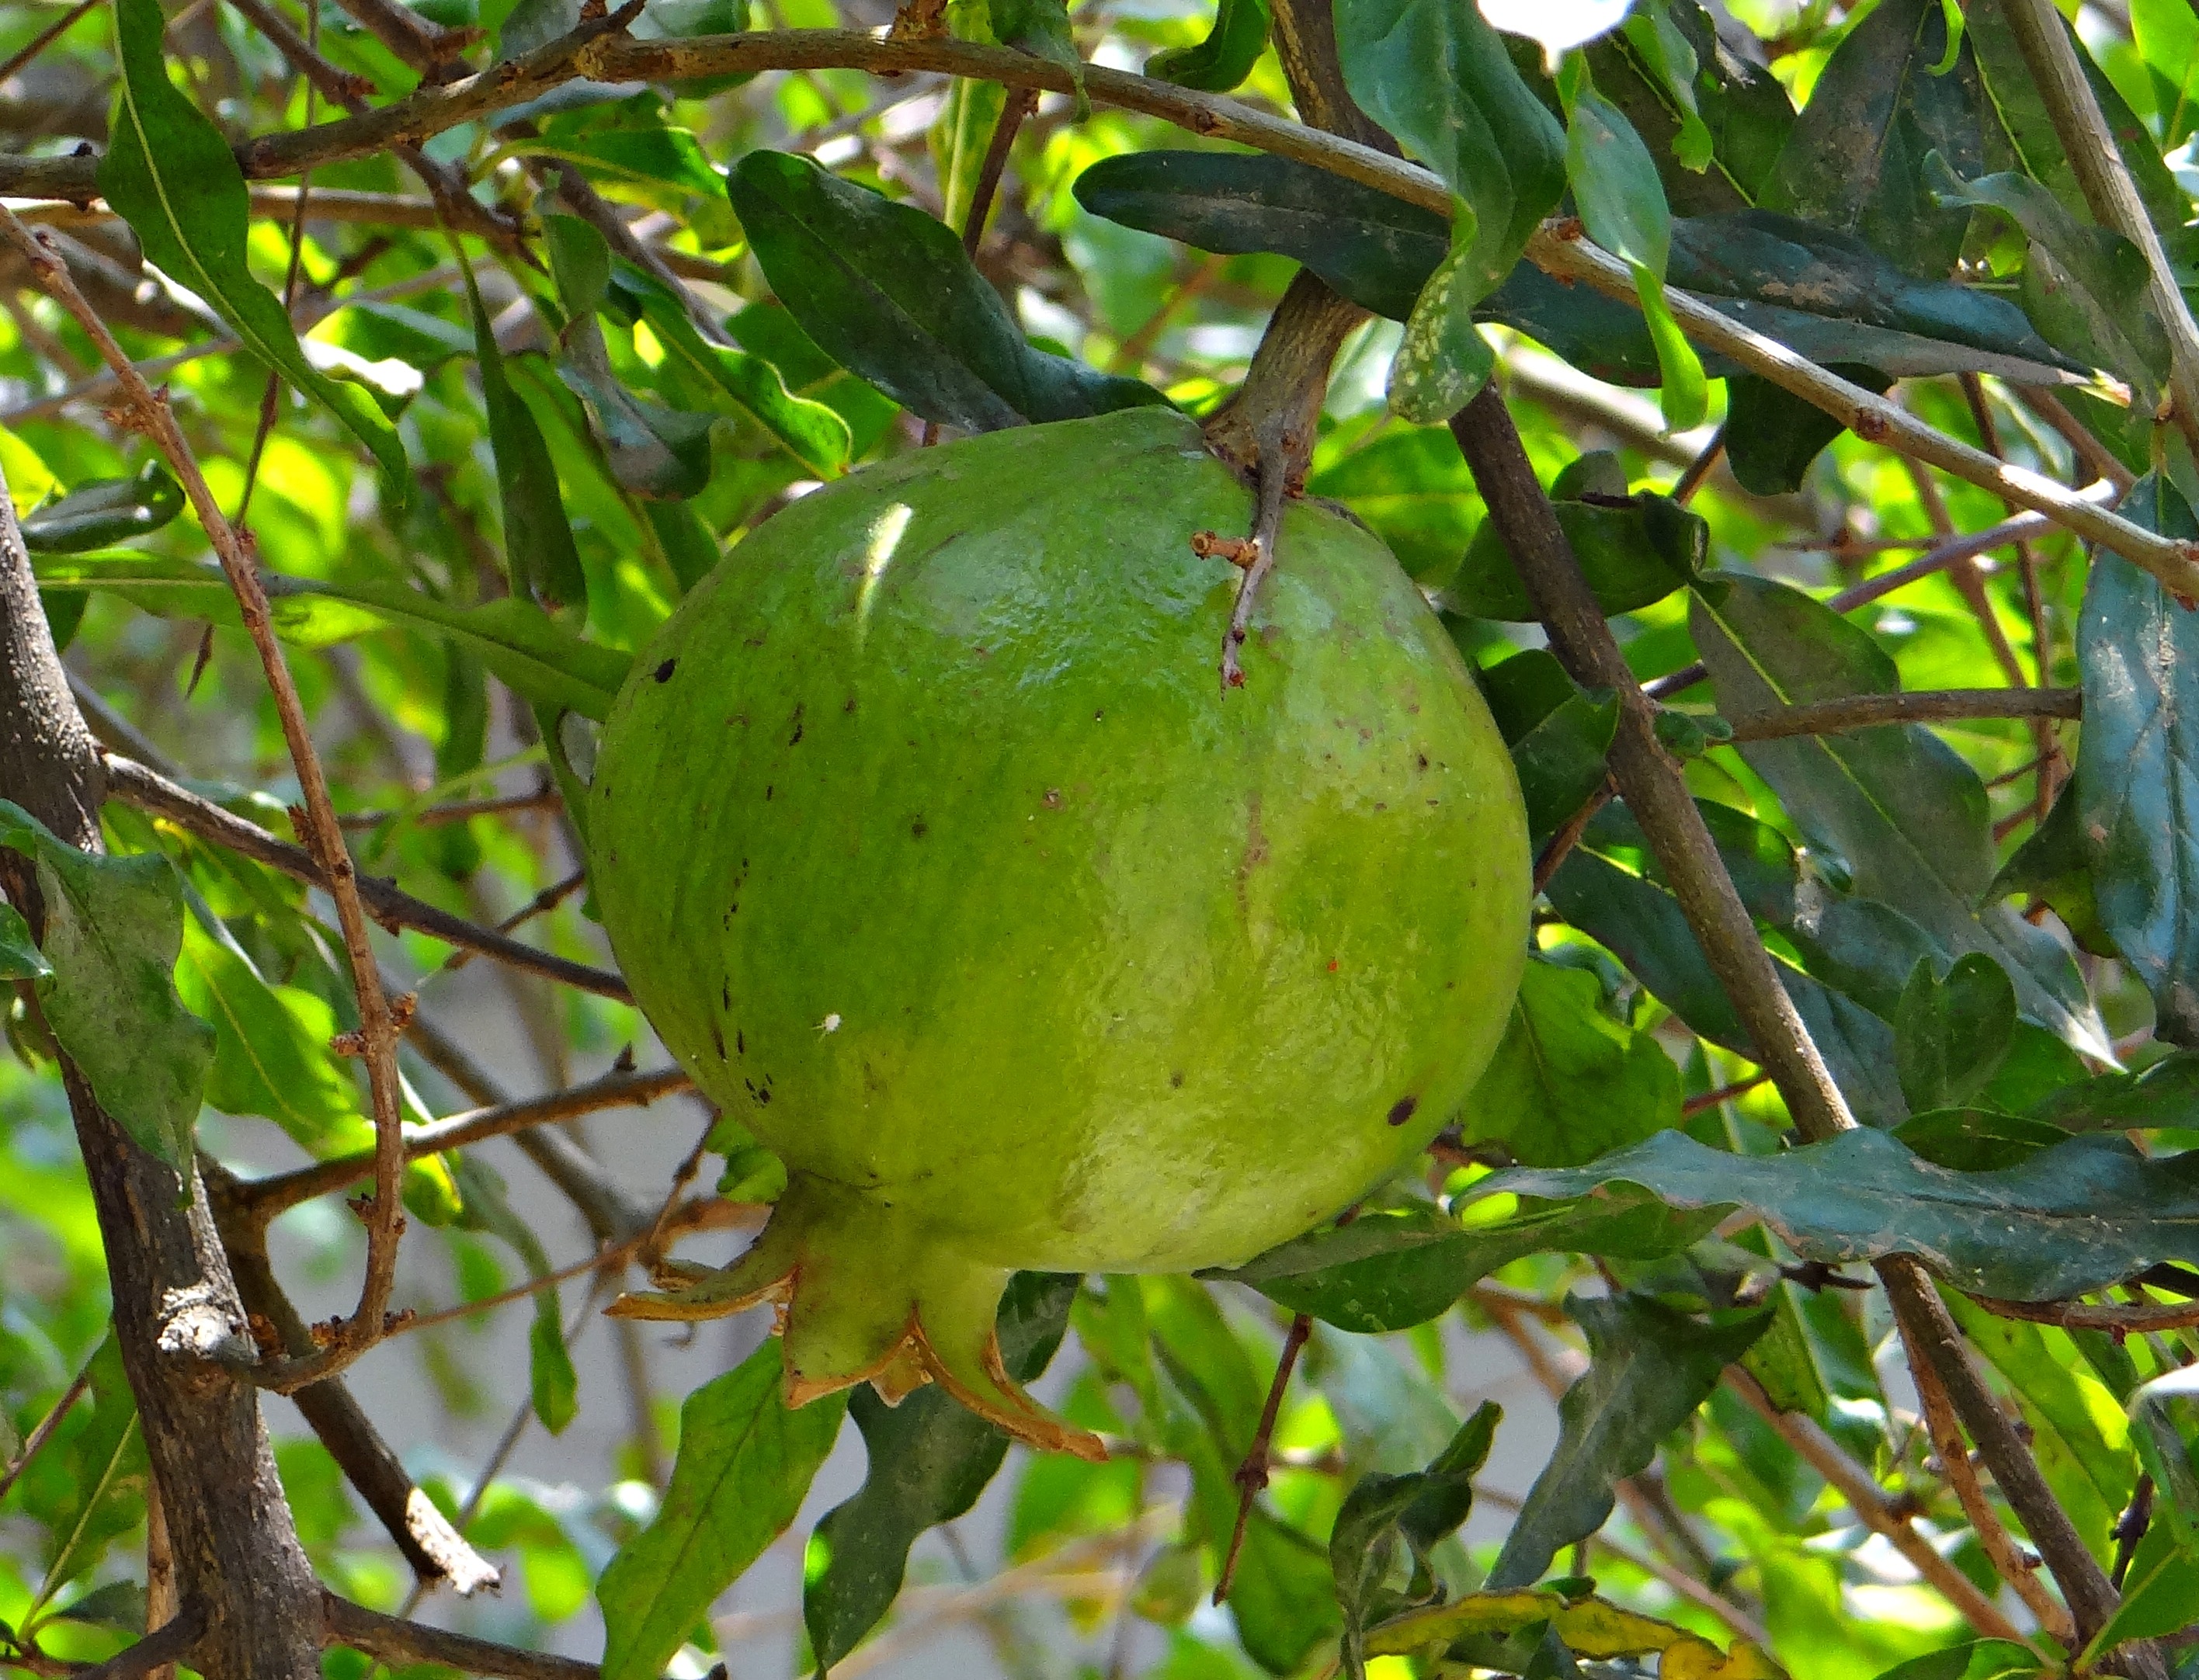
tree, branch, plant, fruit, leaf, flower, foliage, food, green, produce, botany, healthy, flora, delicious, plants, greenery, gourd, pomegranate, trees, leaves, outdoors, leafy, gardening, vegetation, stems, branches, fruits, foods, crops, plantation, raw, gardens, exotic, citrus, nutritious, flowering plant, bitter orange, unripe, land plant